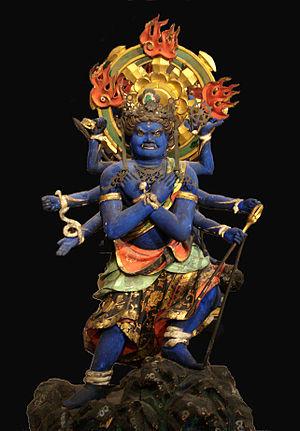
Kongoyaksha Myoo 金剛夜叉明王, aussi écrit 金剛薬叉明王. Kongoyaksha correspond au Sanskrit Vajrayaksa, c'est une des cinq grands Myoo vidyaraja du bouddhisme japonais et à ce titre il préside le nord dans les mandalas. Il représente la manifestation irritée du bouddha Fukuujouju 不空成就, Amoghasiddhi un des cinq dhyani bouddhas. Dans le bouddhisme Tendaï cette position est prise par Ucchusma myoo dont le rôle comme purificateur est bien connue au Japon, cette déité étant installée dans les toilettes des temples. De couleur bleu-noir, il est représenté avec trois faces et six bras debout sur un lotus avec une jambe repliée. La figure centrale a cinq yeux, les deux autres faces ont chacune trois yeux. Ses trois mains gauches tiennent respectivement une cloche vajra, un arc et une roue de vajra, les trois de droite, un vajra à cinq pointes, une flèche et une épée. Il est considéré comme le destructeur des folies créées par le désir dans l'esprit humain. Il symbolise la force.
Le panthéon bouddhiste japonais désigne la multitude de divers bouddhas, bodhisattvas et divinités inférieures et d'éminents maîtres religieux du bouddhisme. Un Panthéon bouddhiste existe dans une certaine mesure dans le Mahāyāna, mais il est particulièrement caractéristique du Vajrayana bouddhisme ésotérique, y compris le bouddhisme tibétain et surtout le bouddhisme Shingon, qu'il a officialisé dans une large mesure. Dans l'ancien Panthéon bouddhiste japonais, plus de 3 000 bouddhas ou divinités ont été recensés, bien que de nos jours la plupart des temples se concentrent sur un bouddha et quelques bodhisattvas.